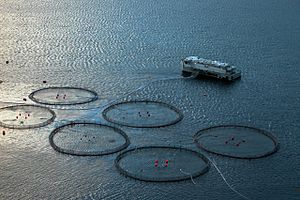
Færøerne / Økonomi og erhvervsliv
Laks fra havbrug i de færøske fjorde udgør ca. halvdelen af Færøernes fiskeeksport i salgspris.
Havbrug på Færøerne ved Vestmanna
Færøerne er en gruppe på 18 øer af vulkansk oprindelse i den nordlige del af Atlanterhavet mellem Storbritannien, Island og Norge.